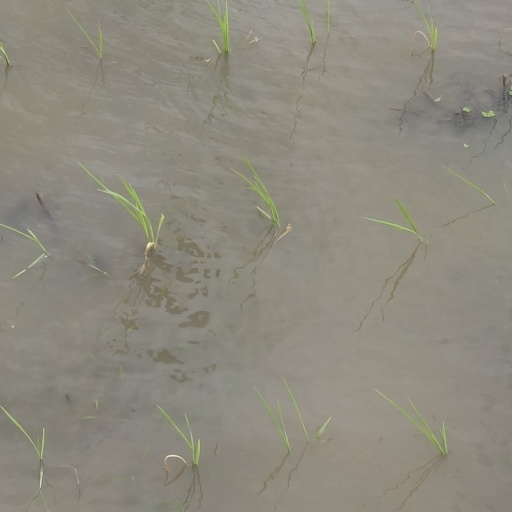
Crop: rice